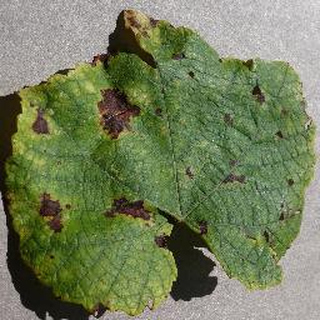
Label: grape_leaf_blight